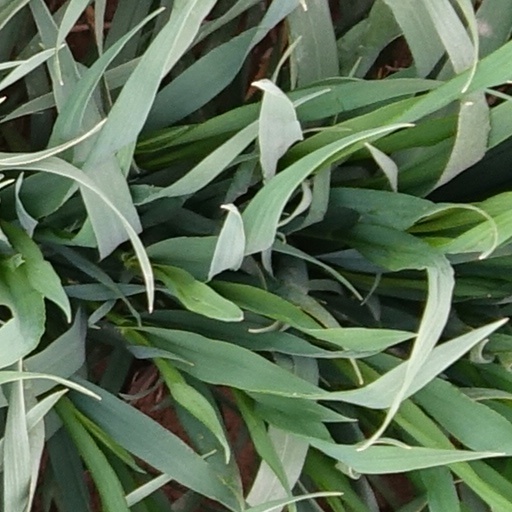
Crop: wheat